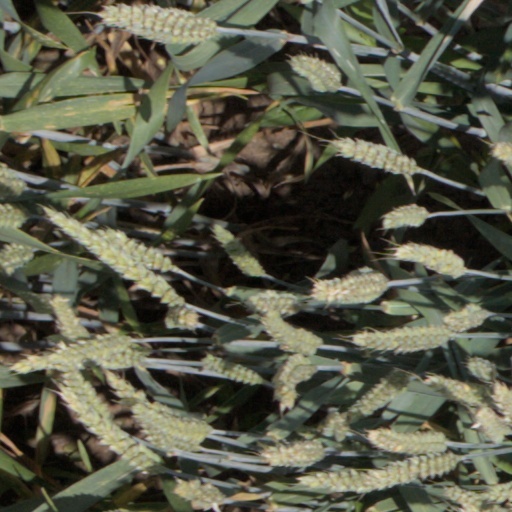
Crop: wheat